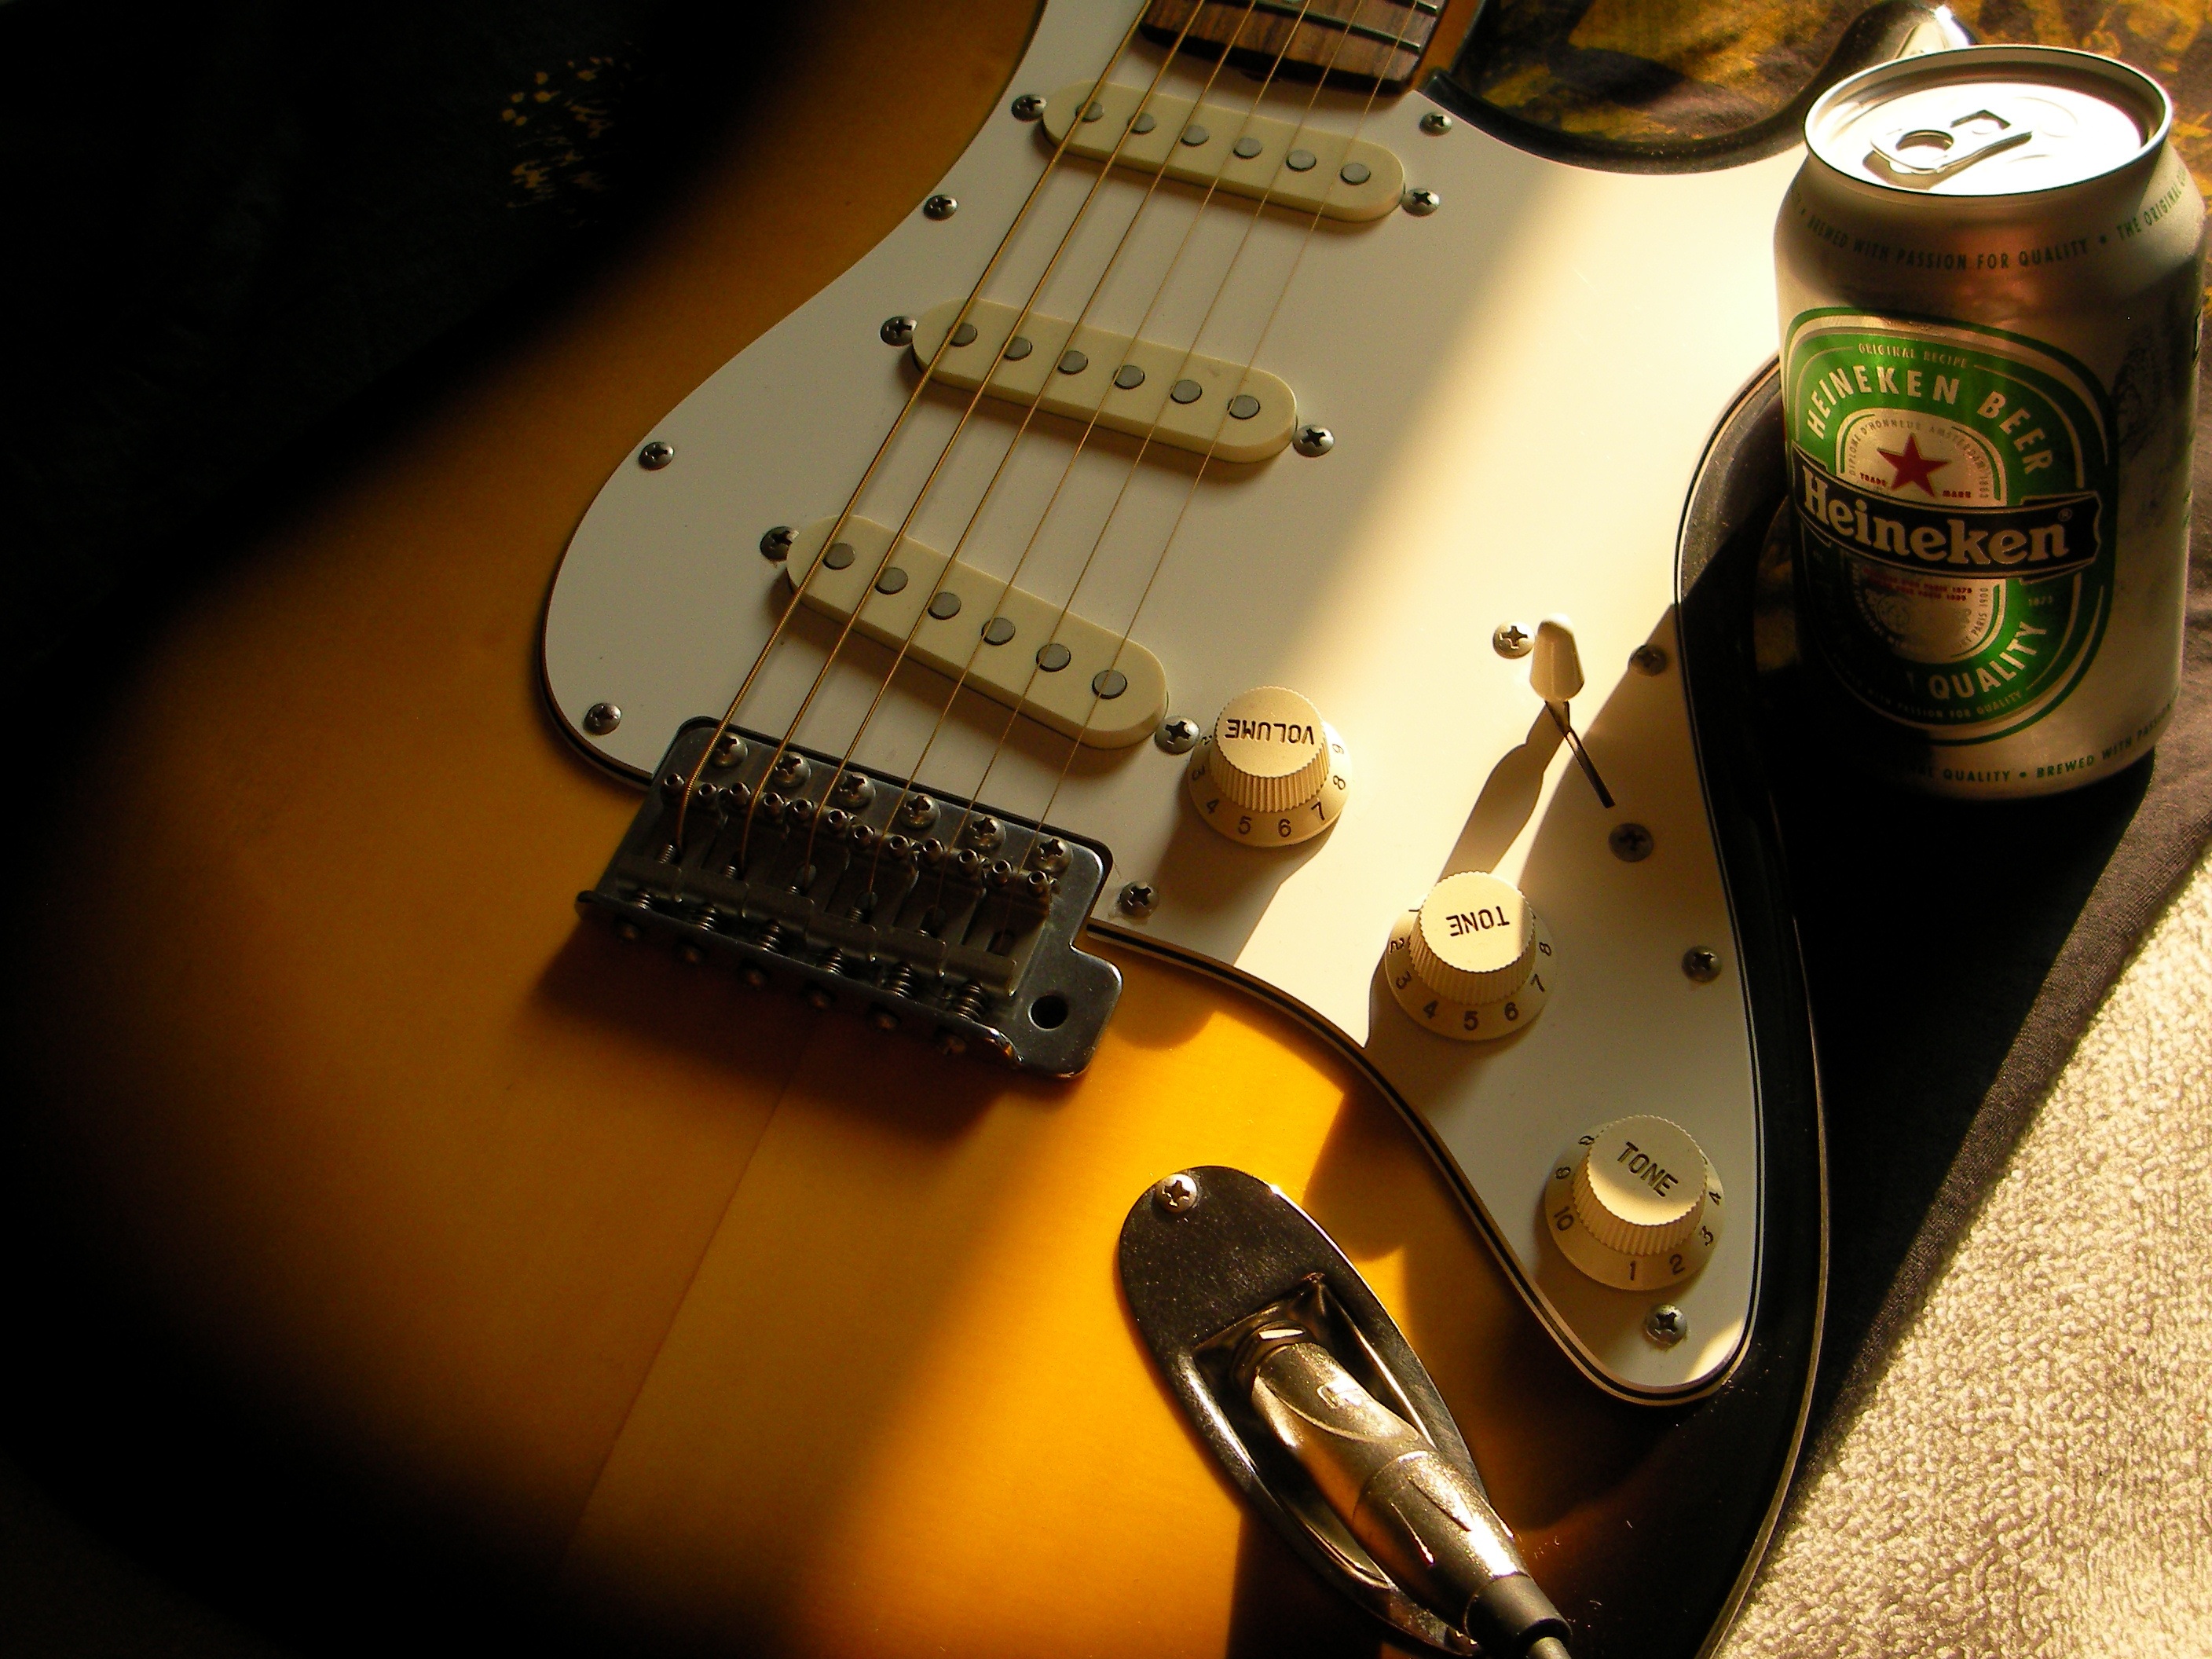
guitar, instrument, beer, electric guitar, musical instrument, stringed instrument, close up, heineken, fender, stratocaster, rock guitar, strat, string instrument, personal computer hardware, plucked string instruments